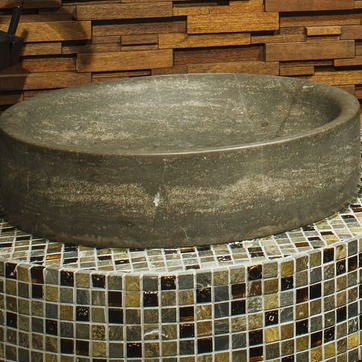
Material: stone